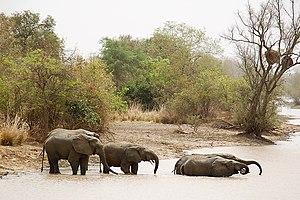
Cet article recense les sites inscrits au patrimoine mondial au Niger.
Cet article recense les sites inscrits au patrimoine mondial au Bénin.
Le parc national du W du Niger est au cœur d'un complexe naturel transfrontalier de près d'un million d'hectares géré conjointement par le Bénin, le Niger et le Burkina Faso et protégé depuis 2007 par la convention de Ramsar.